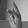
ASL letter: K